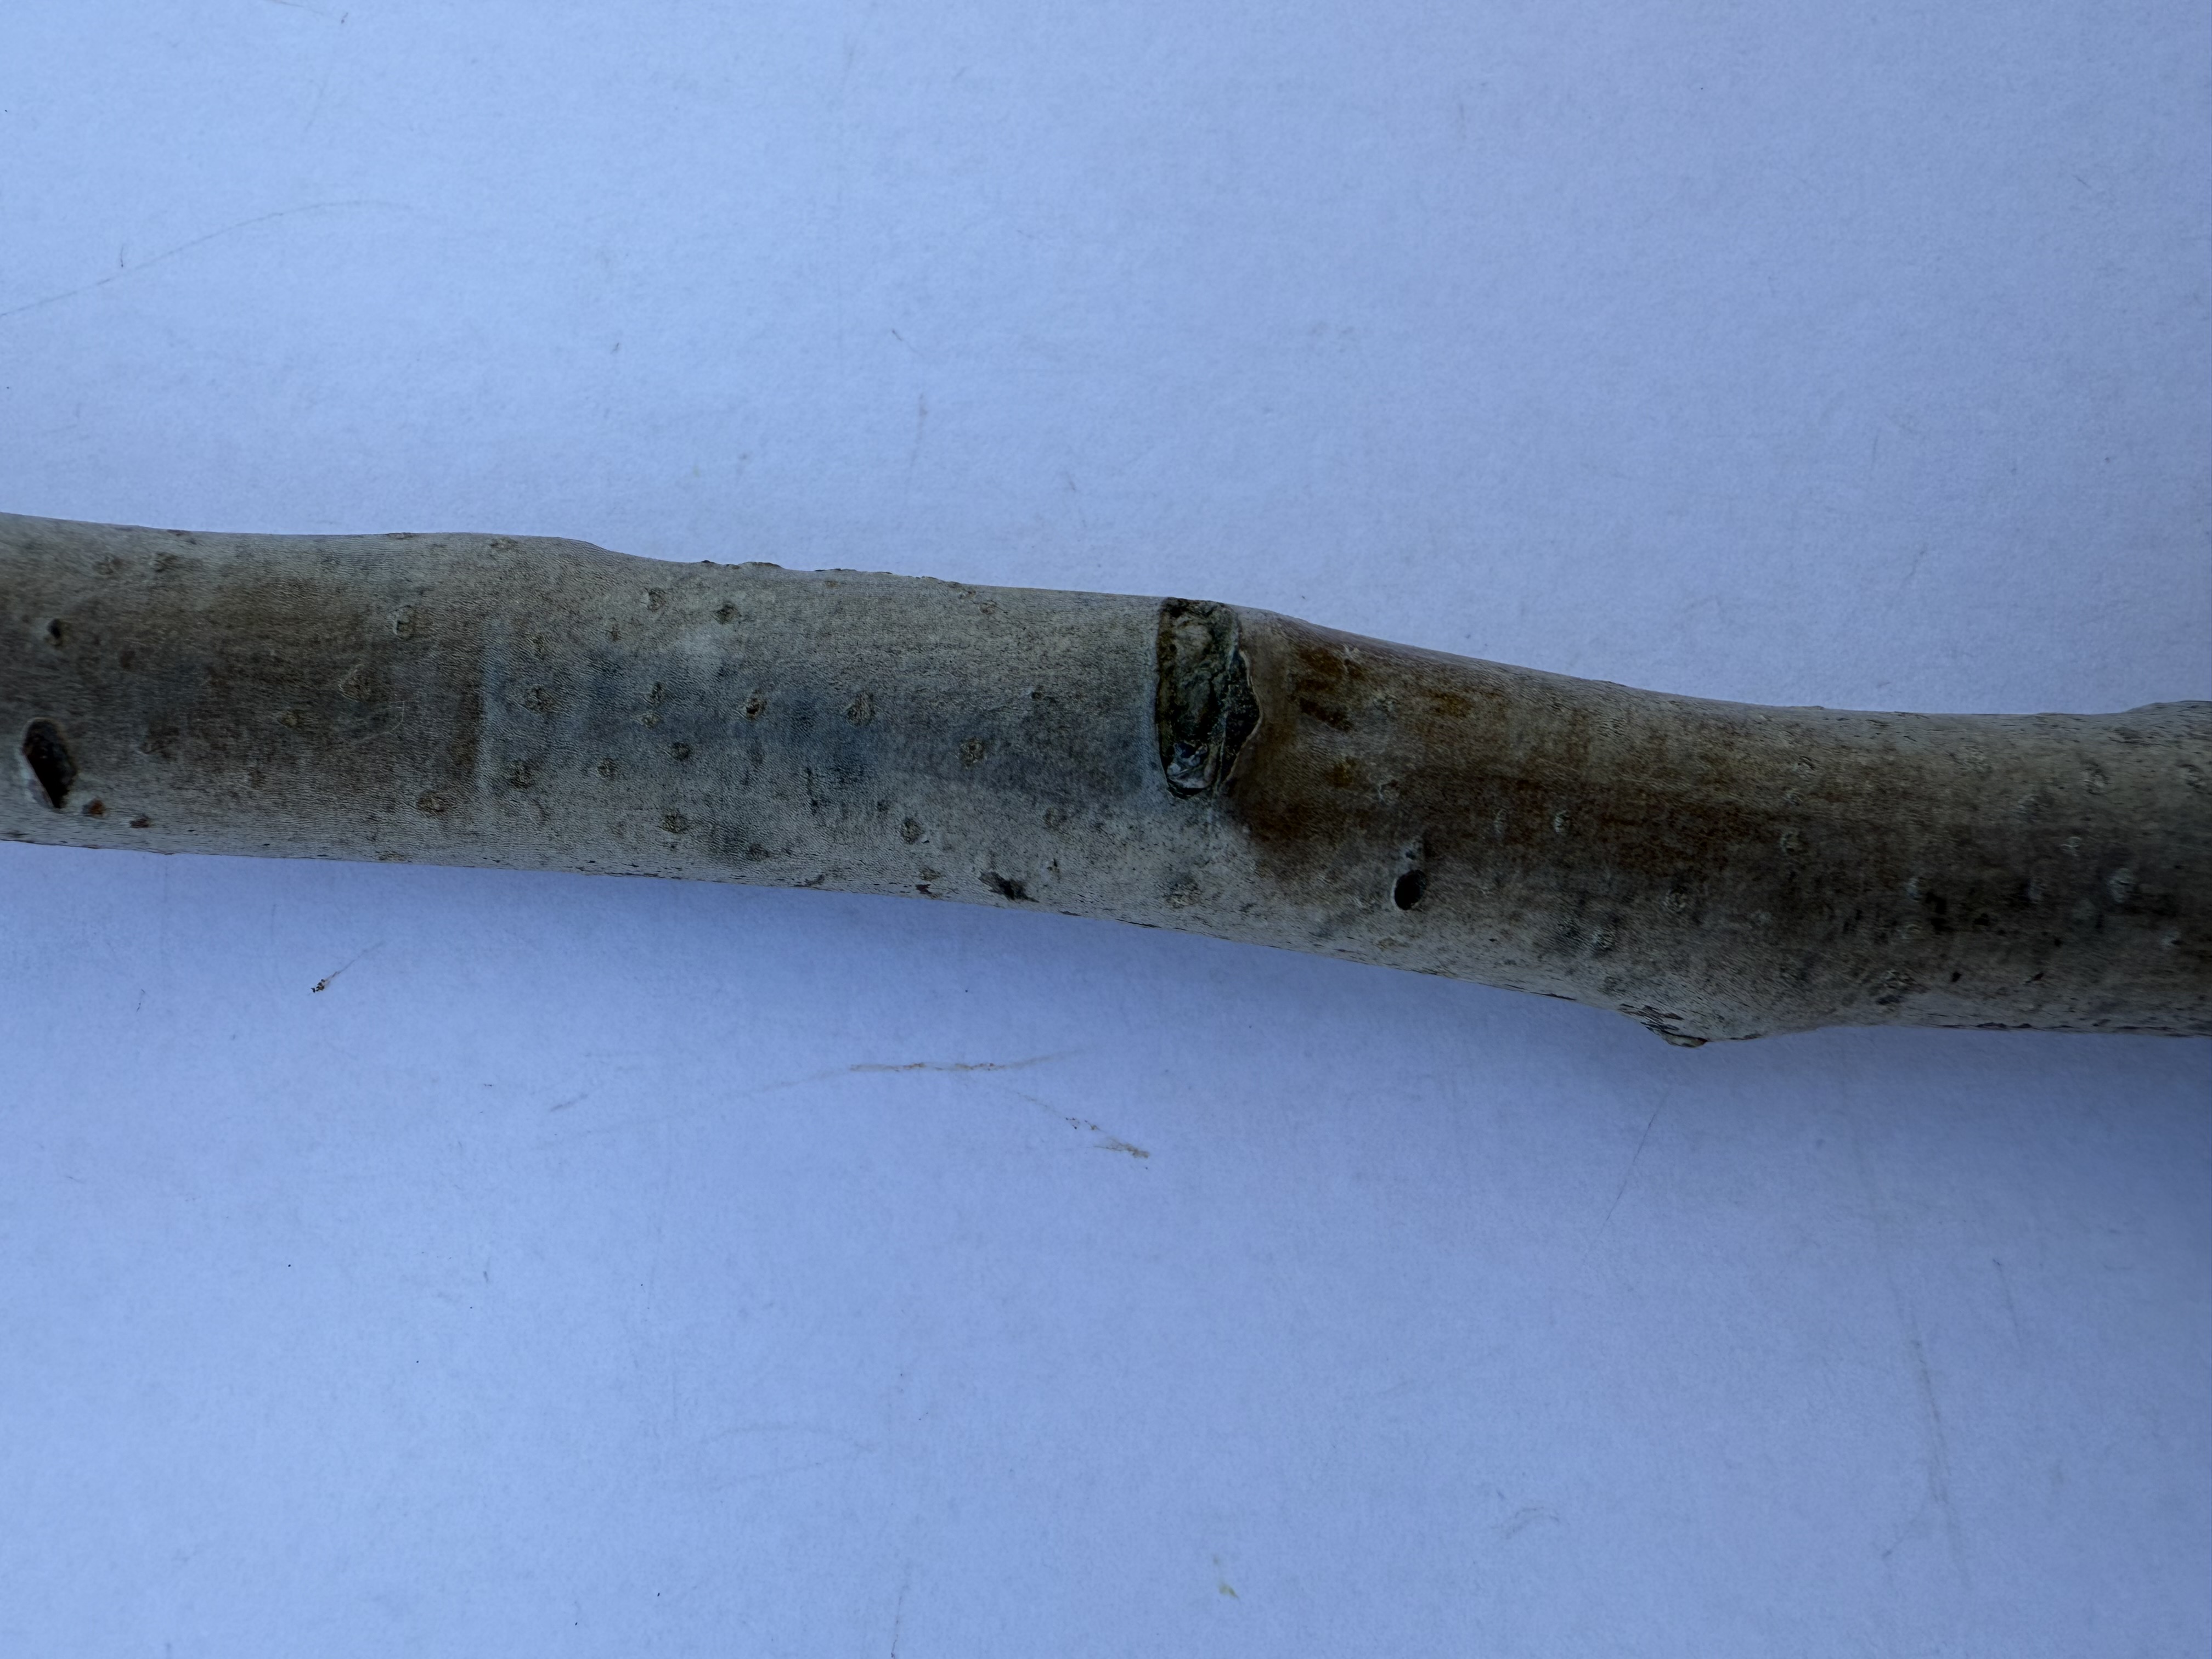
Variety: Kagizman Long Apple